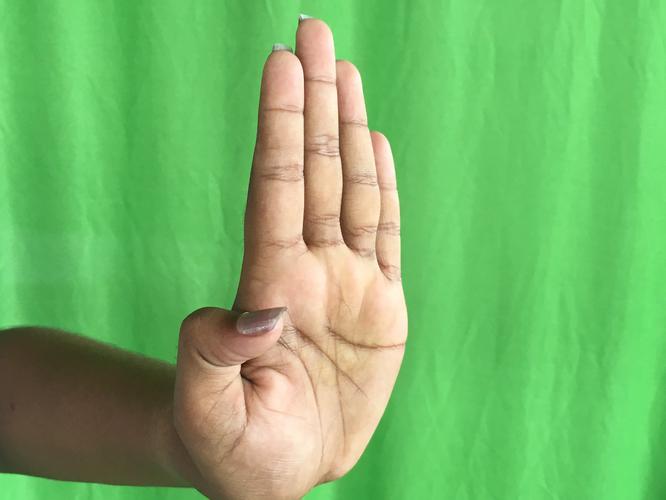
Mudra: Pathaka
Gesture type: single_hand